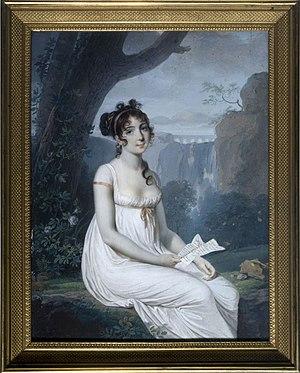
""Portrait dit de la cantatrice italienne Carolina Bianchi assise tenant une lettre dans un paysage sur fond de cascade, miniature rectangulaire dans un cadre en bronze doré, vers 1806"". Aquarelle et gouache sur ivoire. Paris, musée Cognacq-Jay."